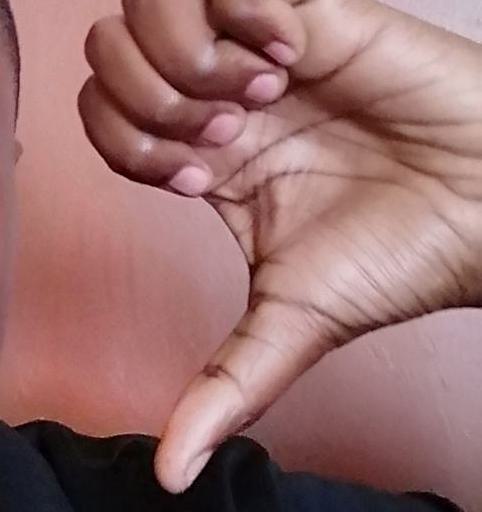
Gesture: dislike